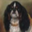
Label: dog